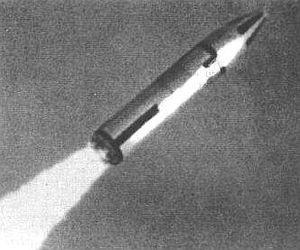
L'Alfa est missile balistique de portée intermédiaire développé par l'Italie dans les années 1970. Le missile devait équiper des navires et des sous-marins et permettre ainsi à l'Italie de disposer de sa propre force nucléaire. À la suite de la ratification du Traité sur la non-prolifération des armes nucléaires par l'Italie en 1975 le missile, qui était en cours de développement, fut abandonné.